Hanna Sheehy-Skeffington

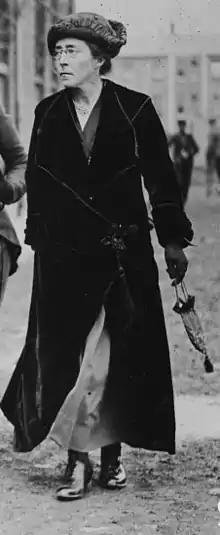
Hanna Sheehy-Skeffington in 1916

Sheehy was introduced to Francis Skeffington, from County Down, by mutual friend James Joyce, who went to university with Skeffington. The couple would meet regularly in Bewley's Cafe to discuss politics, the arts and religion.